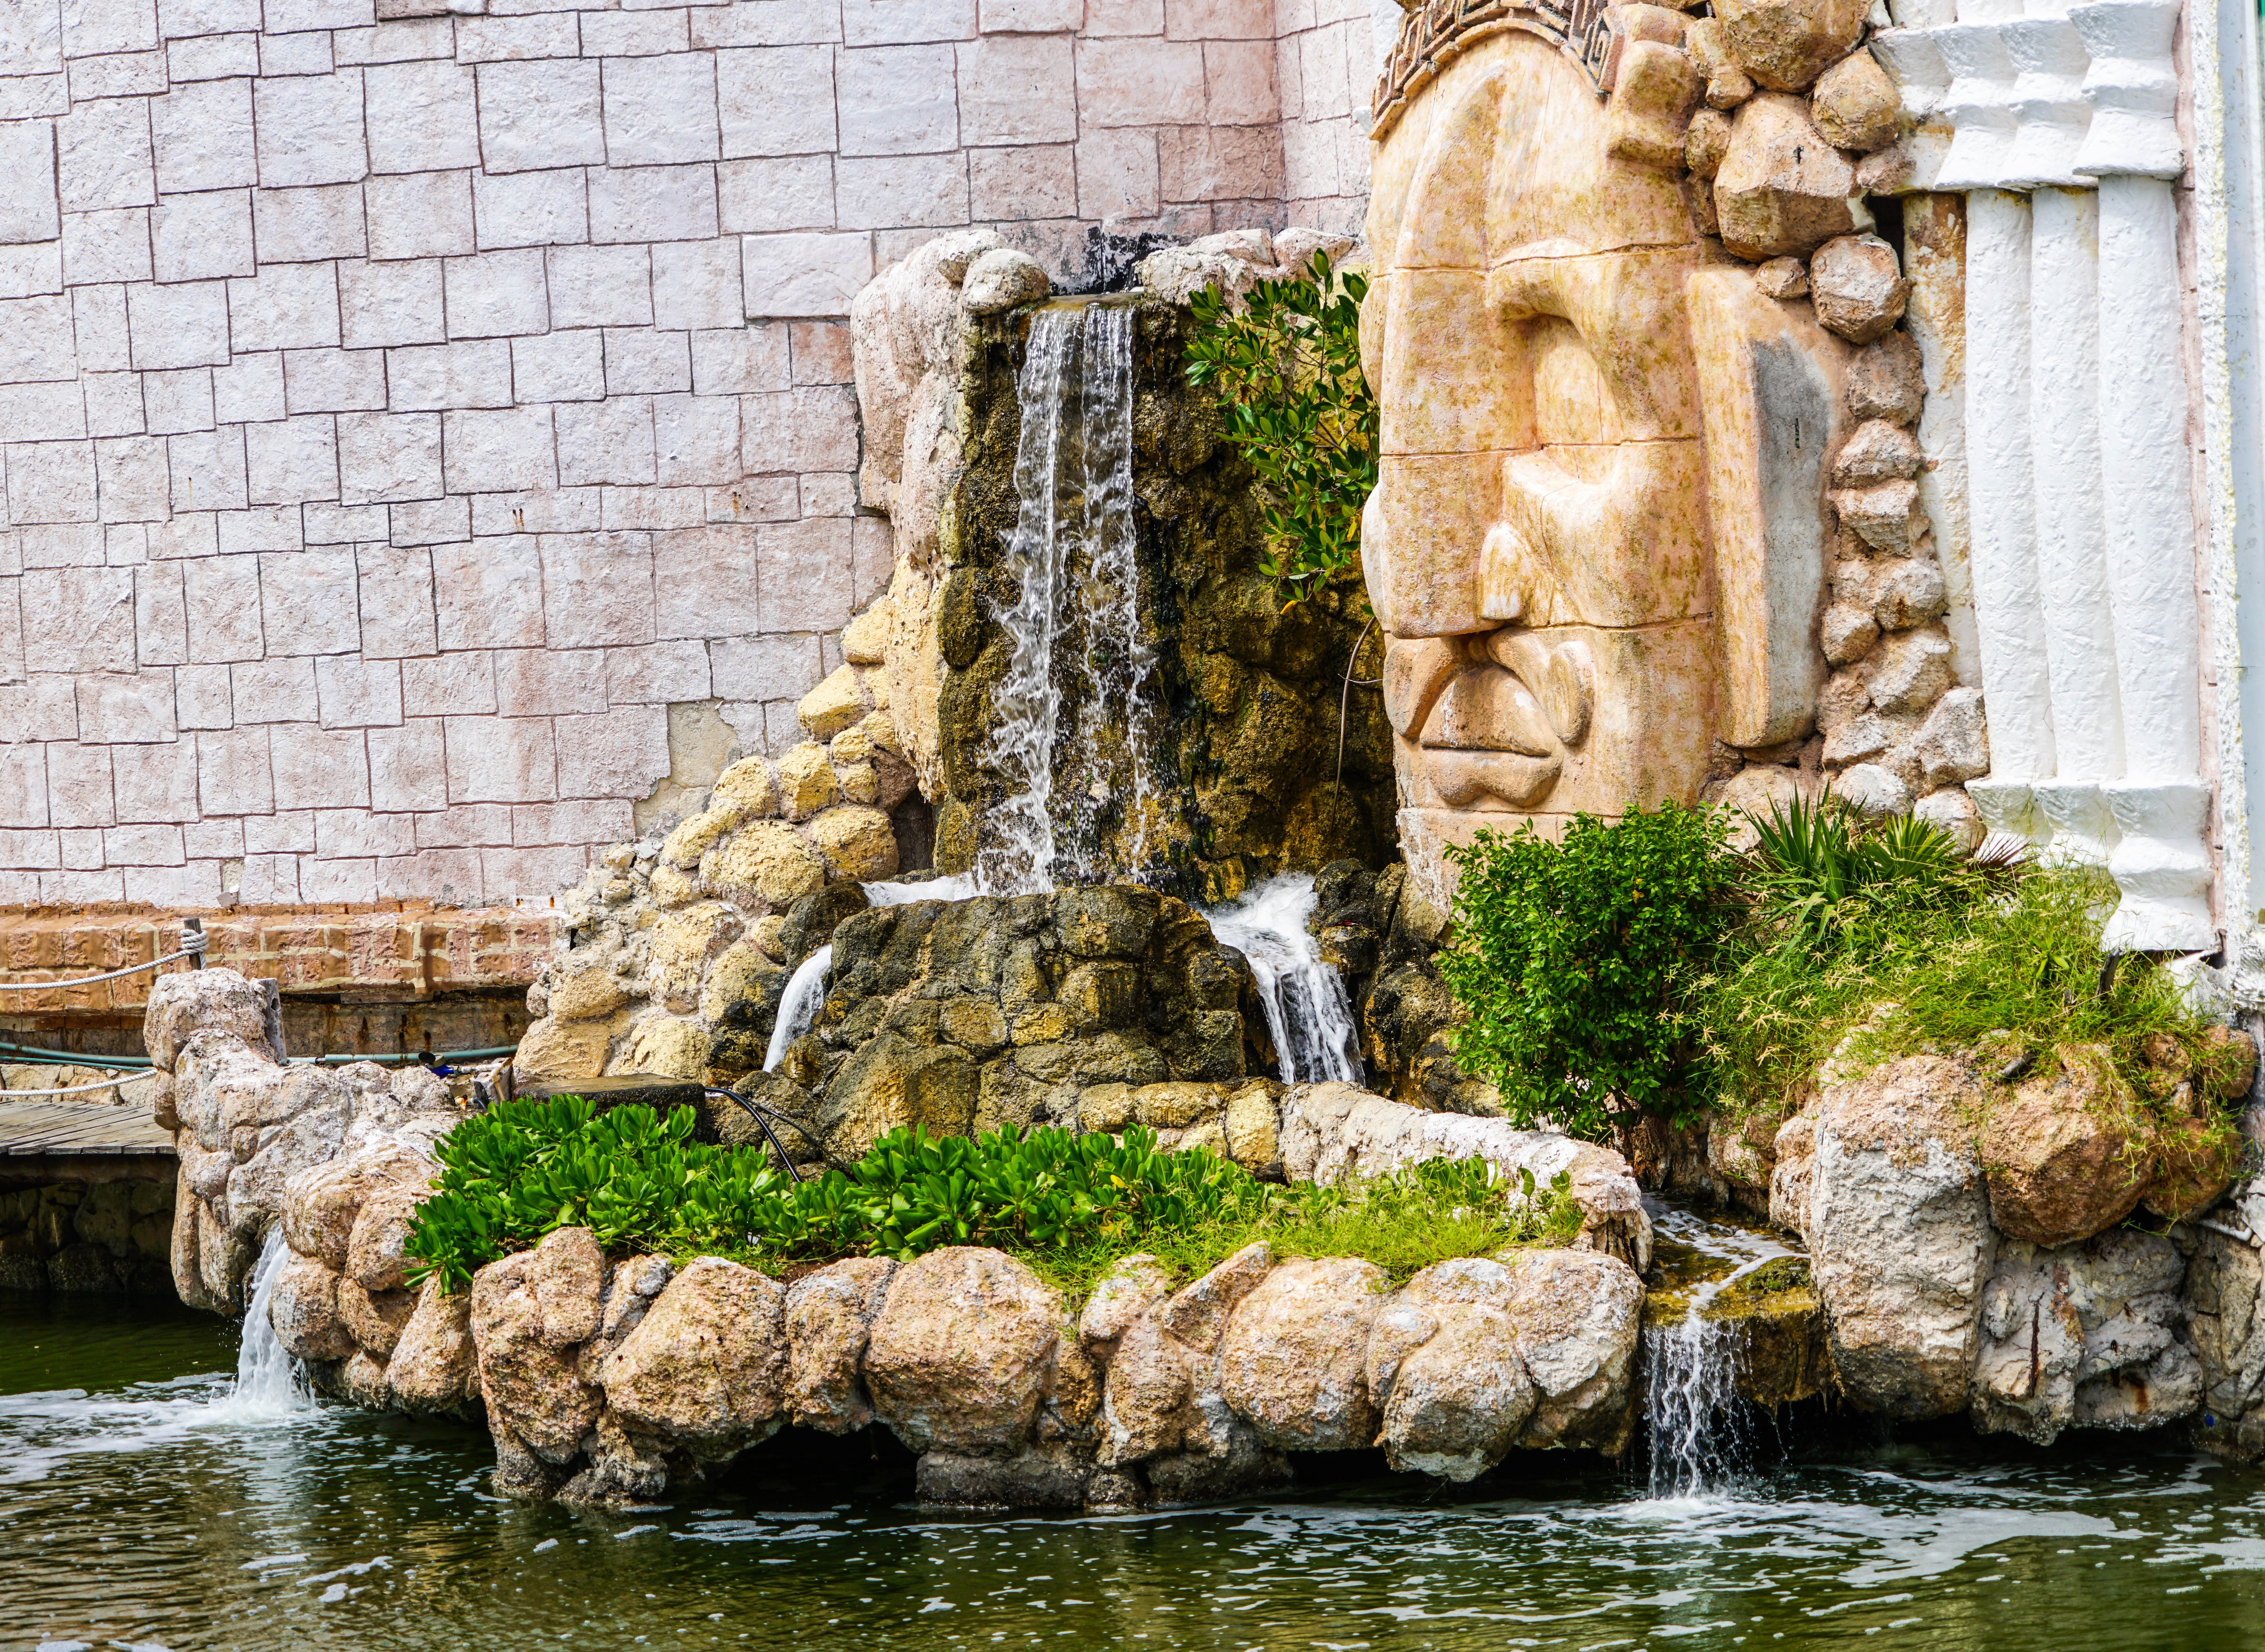
rock, waterfall, architecture, wall, stone, travel, pond, landmark, attraction, garden, tourism, mayan, mexico, fountain, water feature, cancun, ancient history